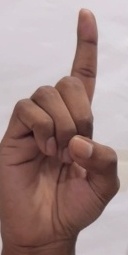
ASL sign: D